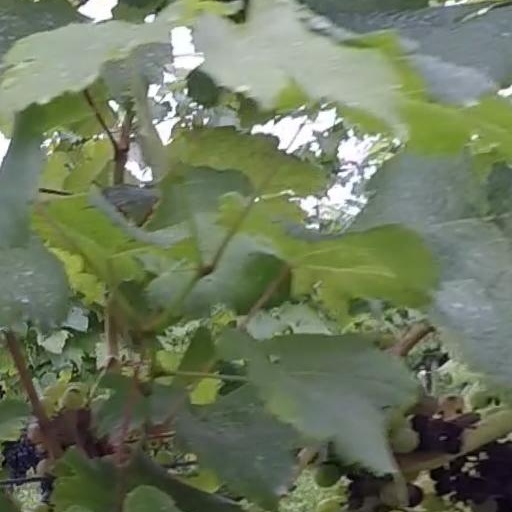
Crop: grape